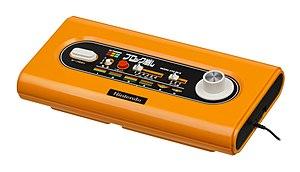
Les Color TV-Game sont les premières consoles de salon de Nintendo. Il en existe cinq versions, sorties uniquement au Japon.